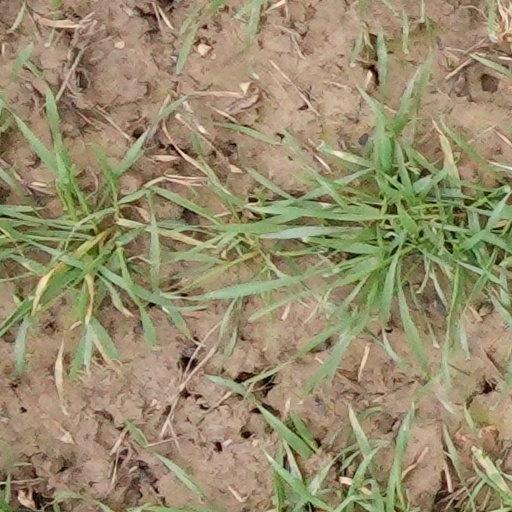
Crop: wheat